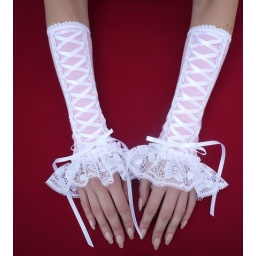
Lolita wedding gloves in pink white